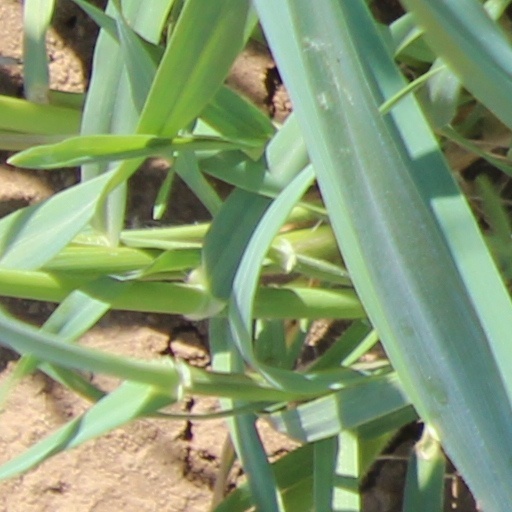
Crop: wheat